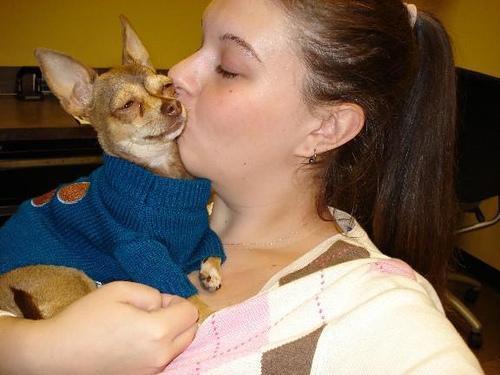
Chihuahua